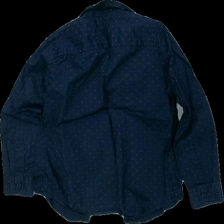
View: back
Type: Shirt
Category: Children
Brand: Kappahl
Colors: Blue, White
Material: 100% cott
Pattern: Dots
Cut: Regular
Size: 128
Season: All
Price range: <50
Recommended usage: Reuse
Comment: lite urtvättad